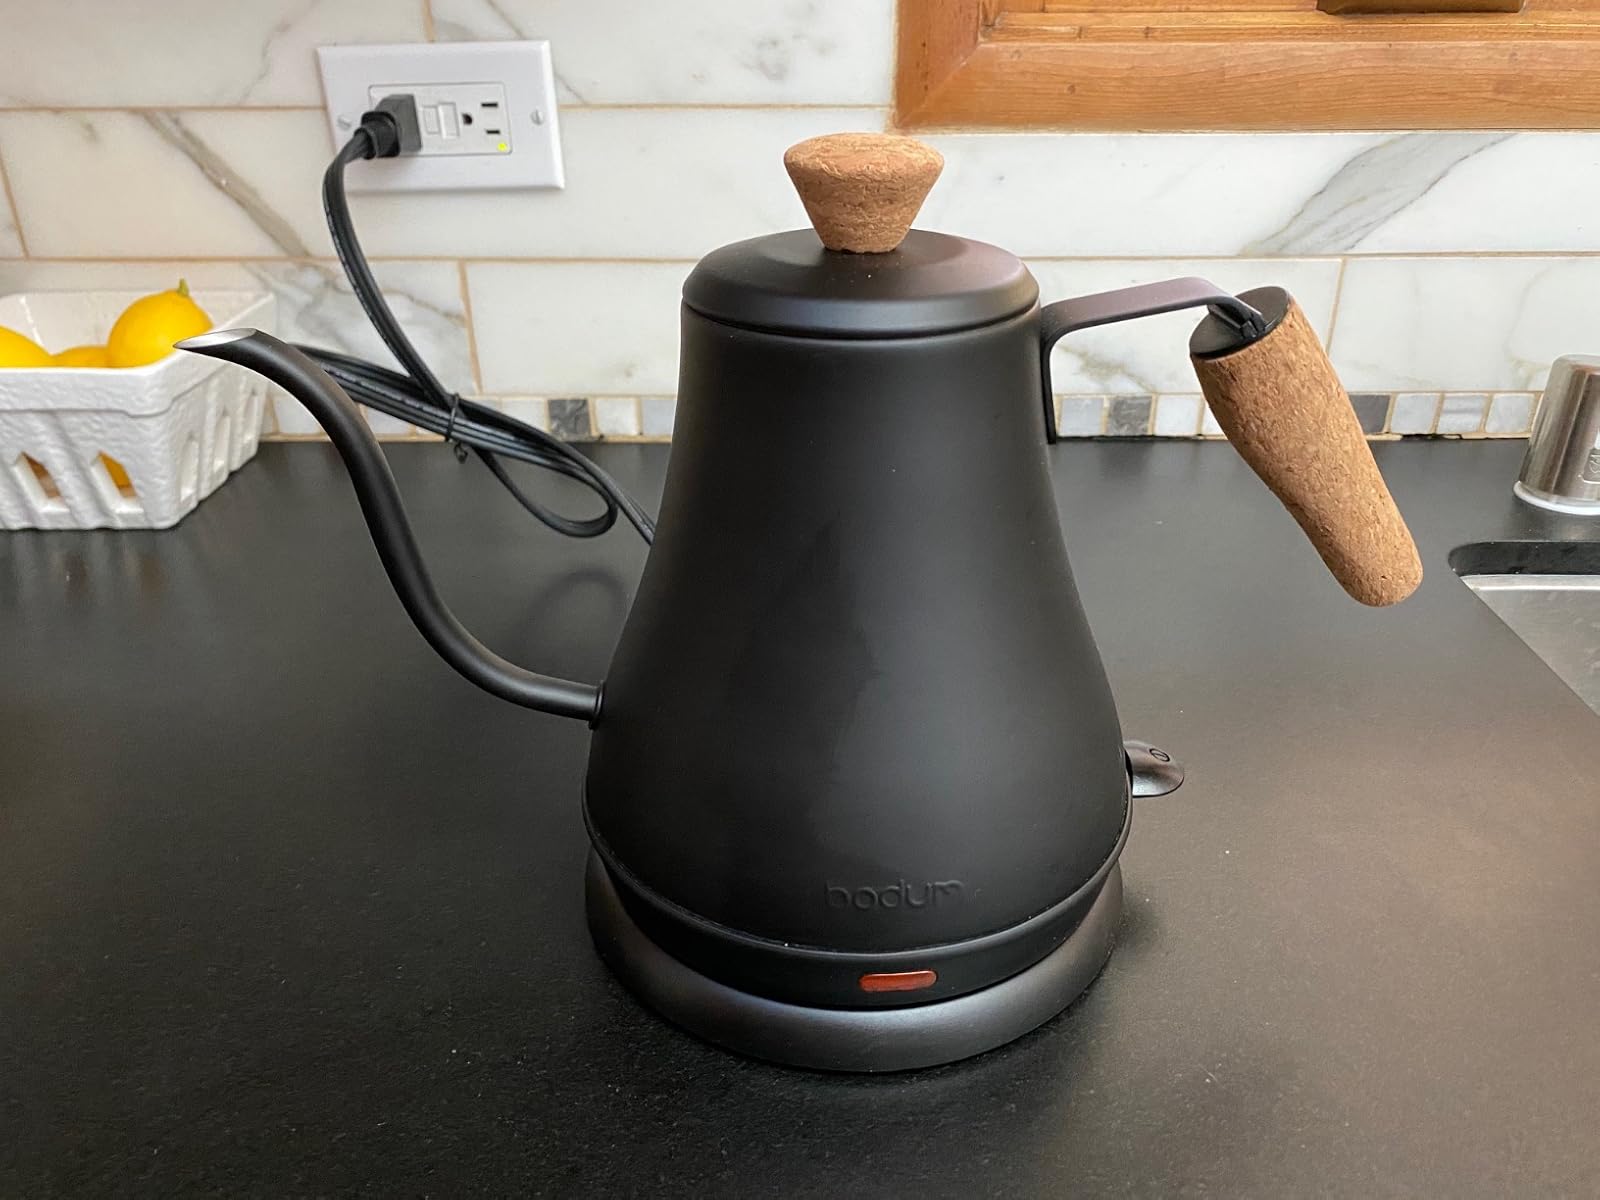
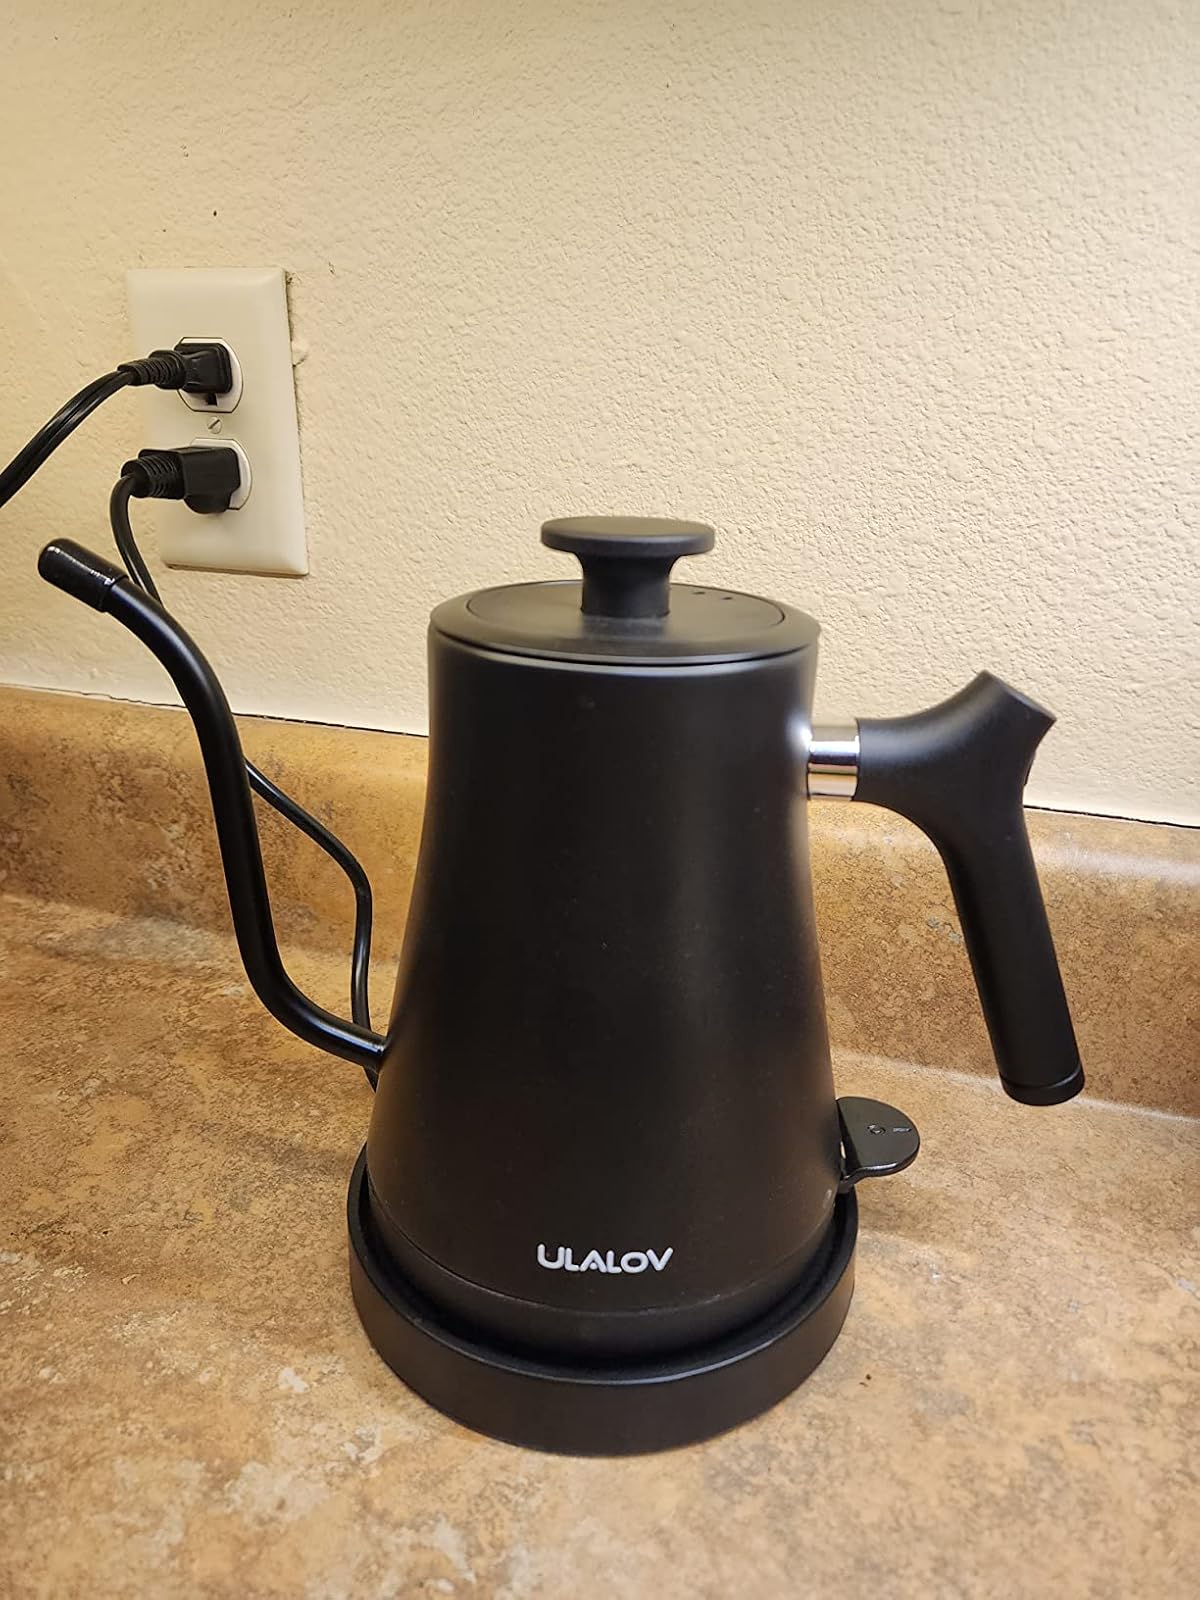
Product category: items_kettle
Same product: no